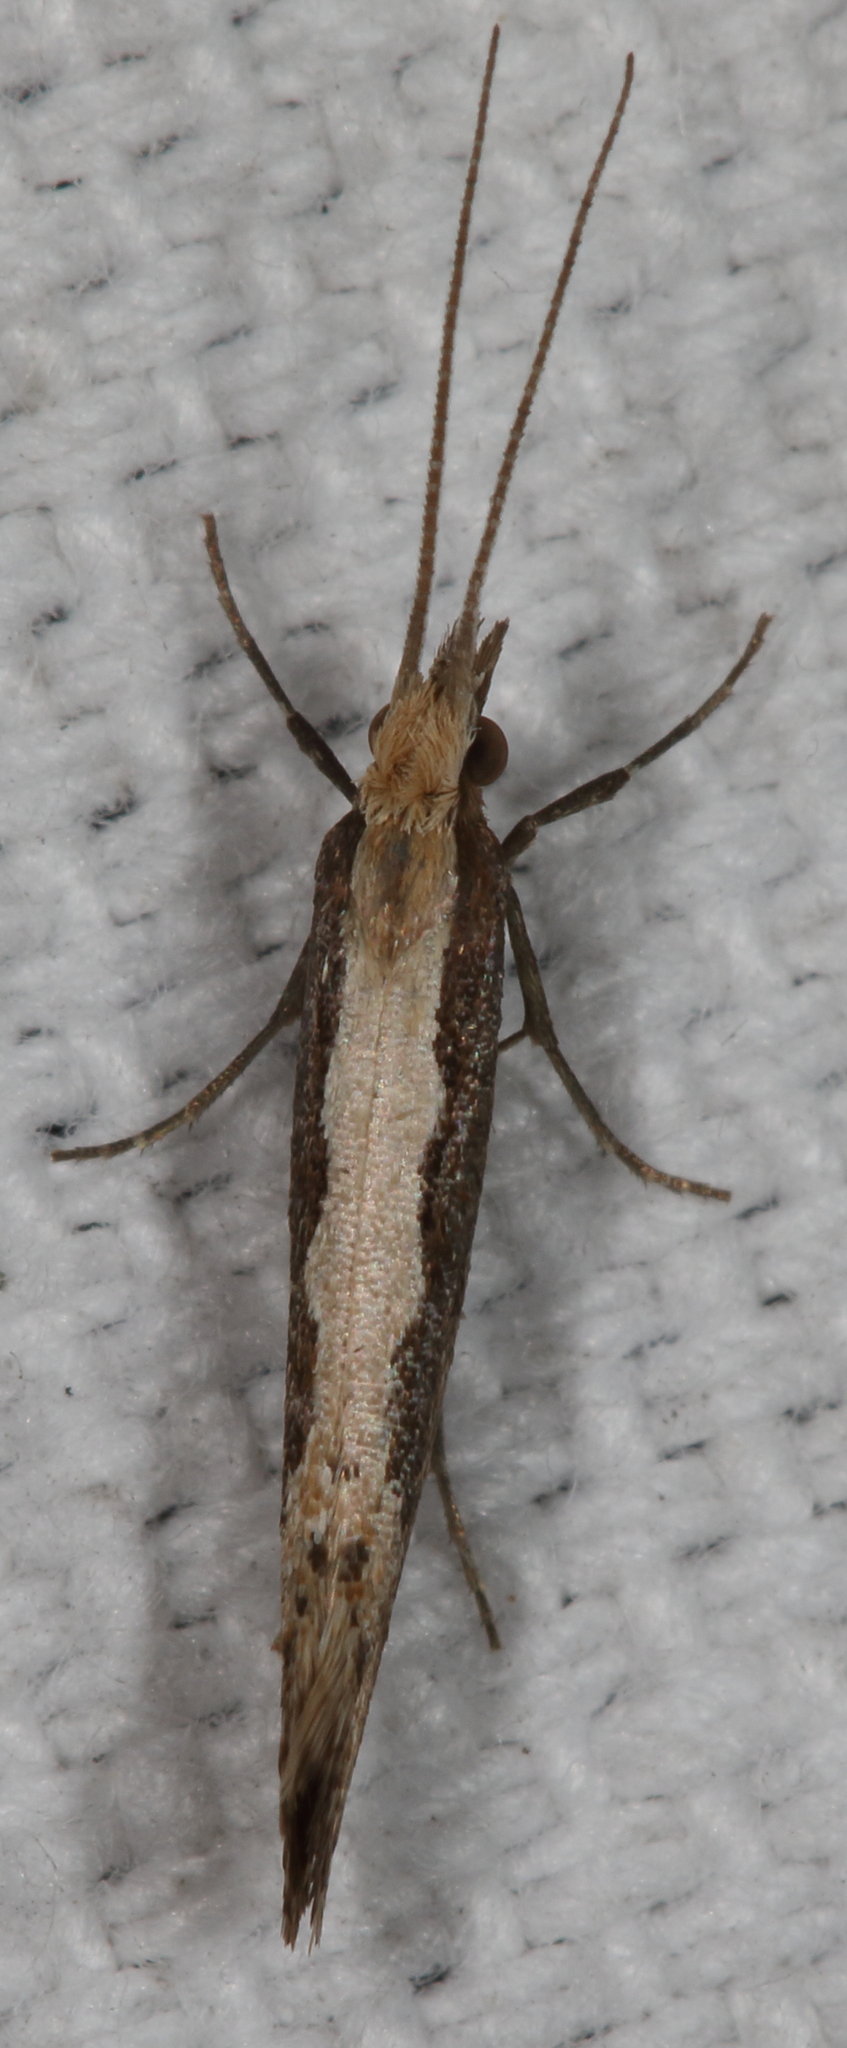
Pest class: diamondback_moth